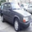
Label: automobile